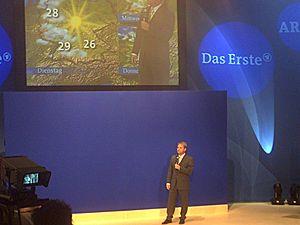
La météorologie à la télévision se limite habituellement à la présentation de courts segments d'émissions, généralement appelés bulletins météo, sur les ondes des chaînes de télévision. On y donne les prévisions météorologiques à différentes échelles d'espace et de temps. Les présentateurs ou présentatrices sont des météorologues qualifiés ou, plus fréquemment, des animateurs qui débutent dans le domaine télévisuel. La source des informations est, dans la plupart des cas, le service météorologique national, mais certaines stations, particulièrement aux États-Unis, ont leur propre équipe de prévision.